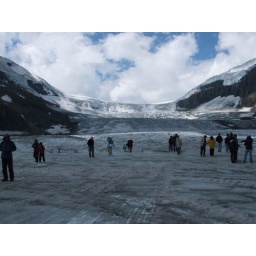
At the bus section on the Columbian Icefields. You can actually see little streams running under the water and stuff.